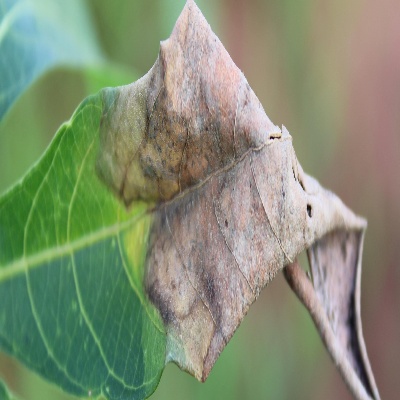
Crop: Cassava
Condition: bacterial blight